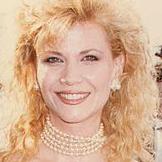
Age: 37